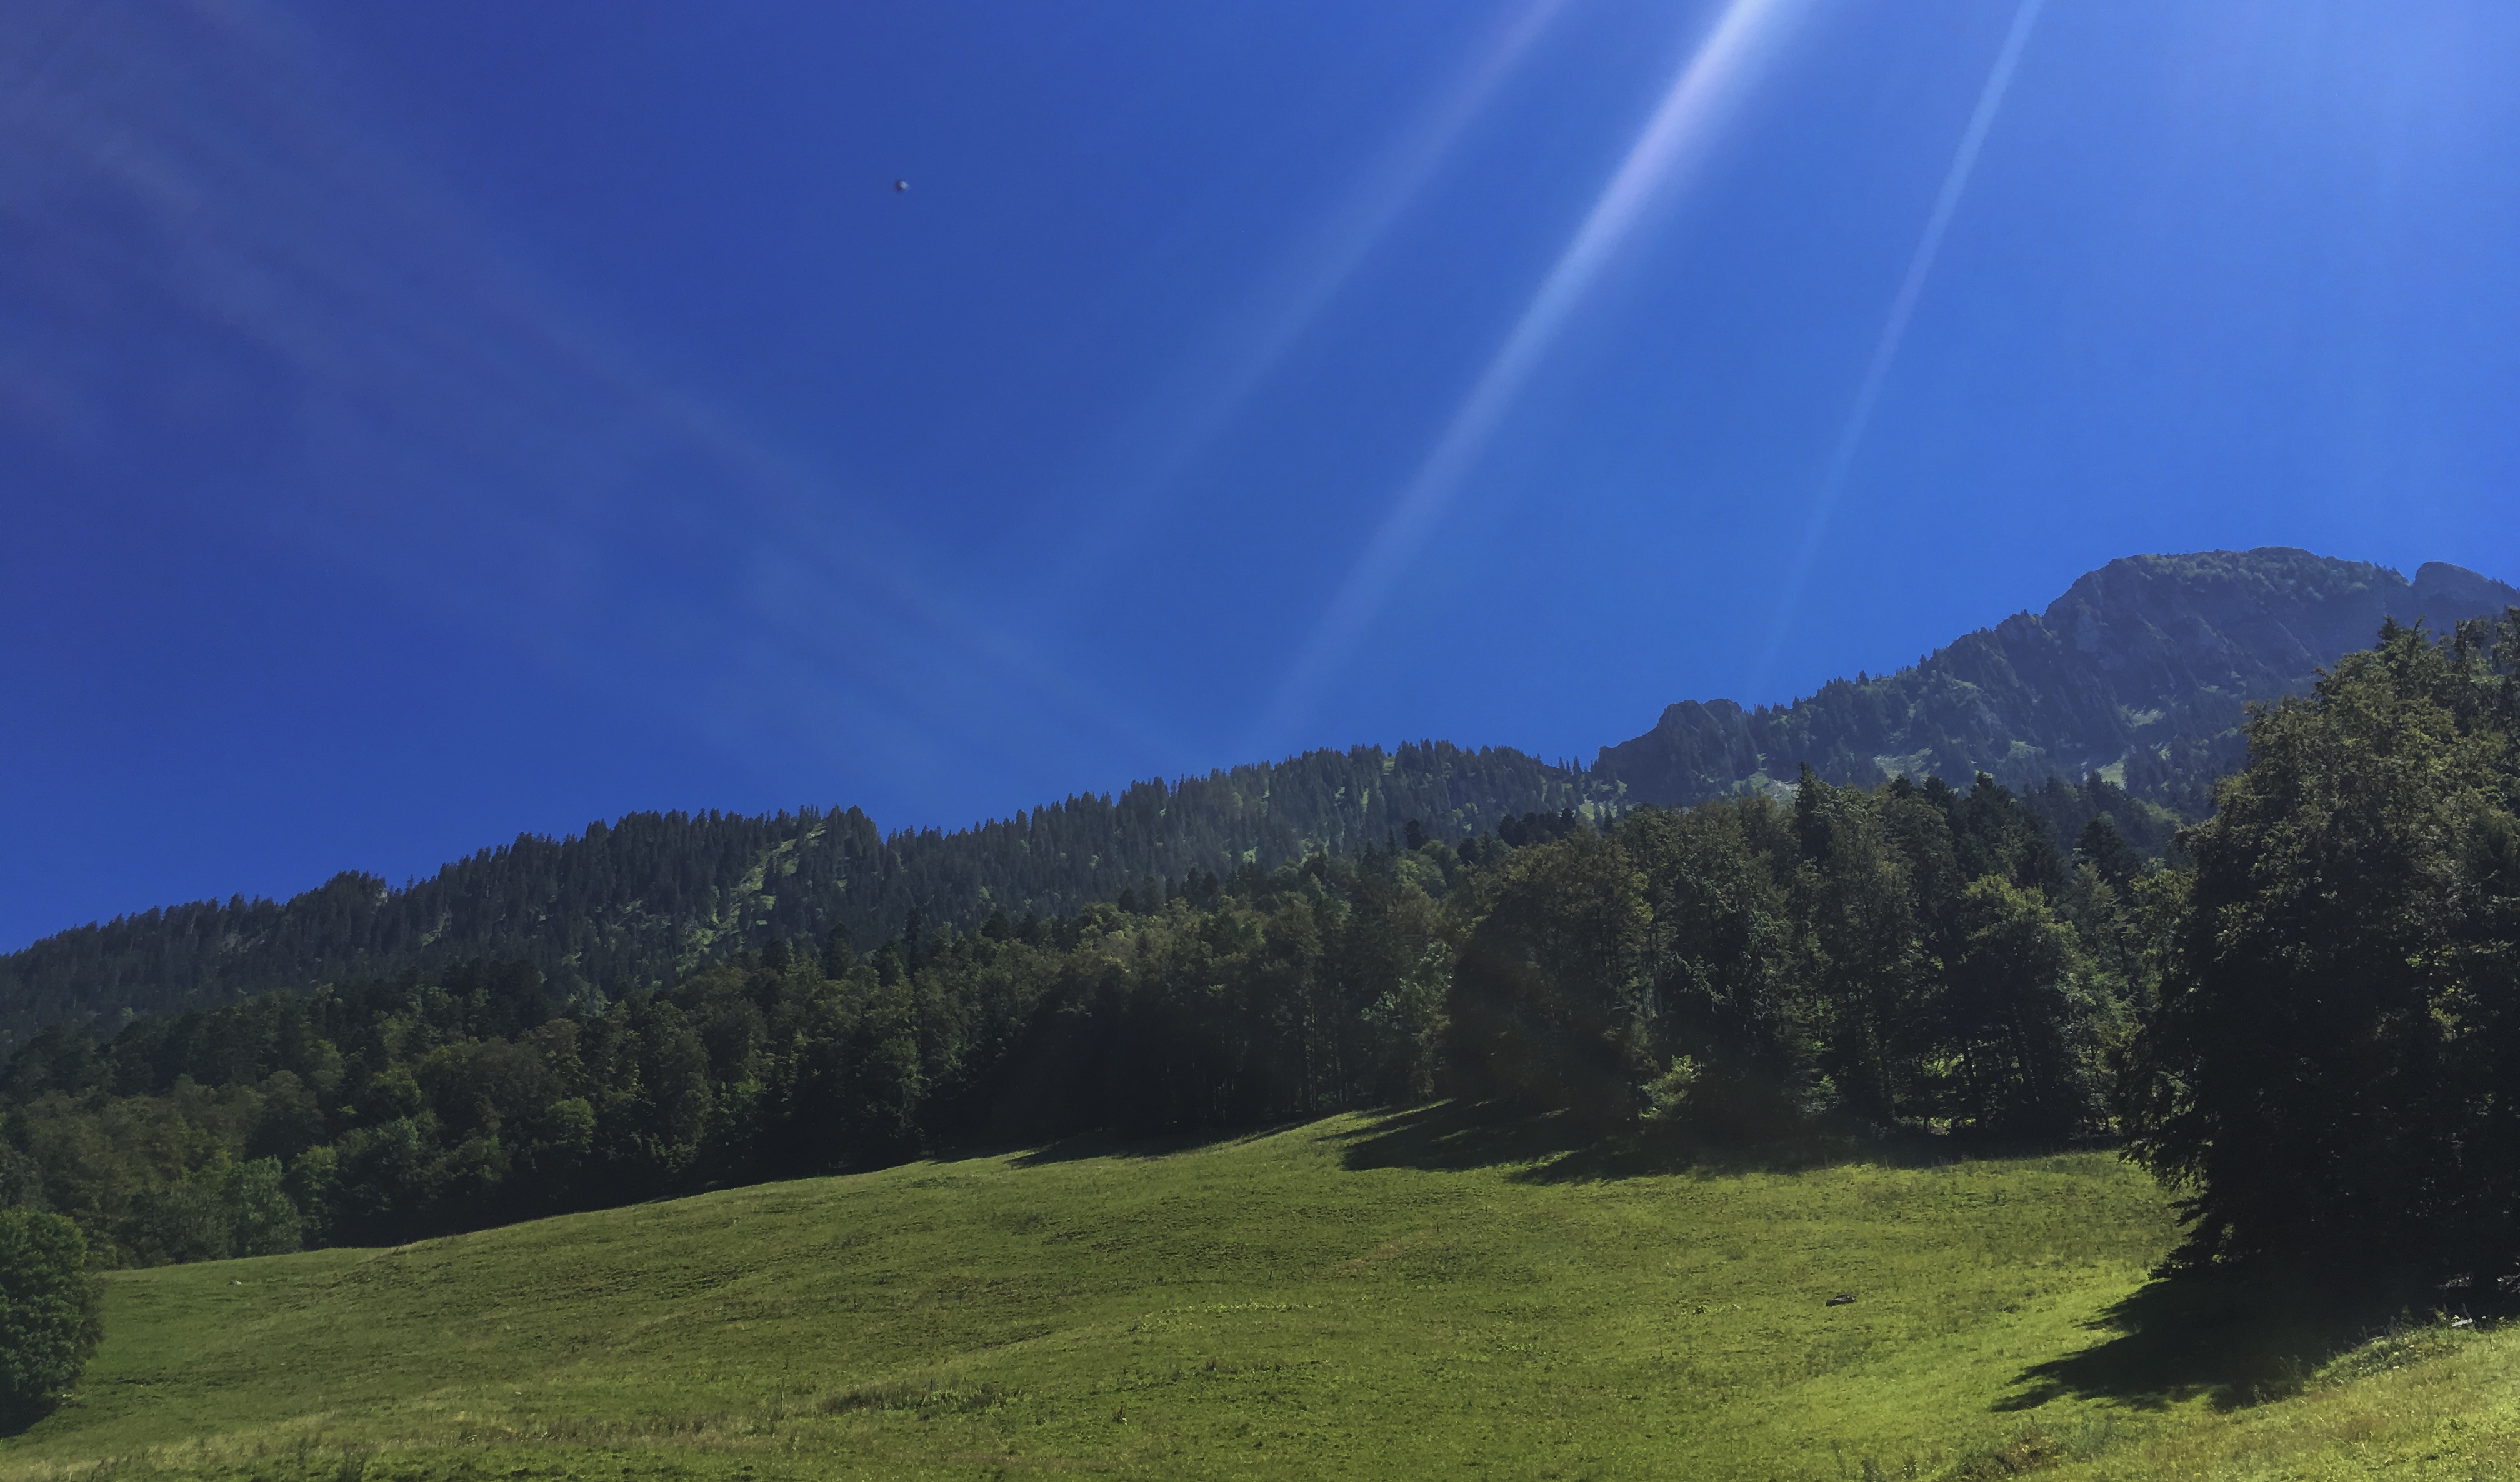
landscape, tree, nature, forest, wilderness, mountain, cloud, sky, sun, meadow, sunlight, hill, mountain range, ridge, alps, grassland, plateau, switzerland, ecosystem, heatwave, gruy re, geographical feature, atmospheric phenomenon, mountainous landforms